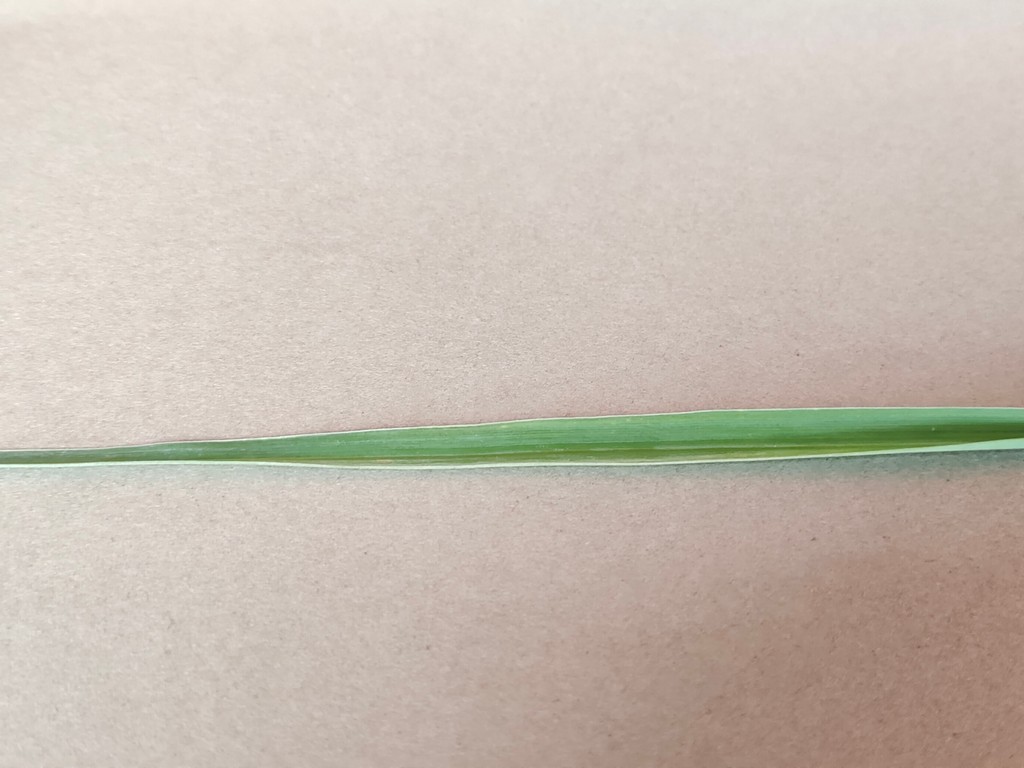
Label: Healthy